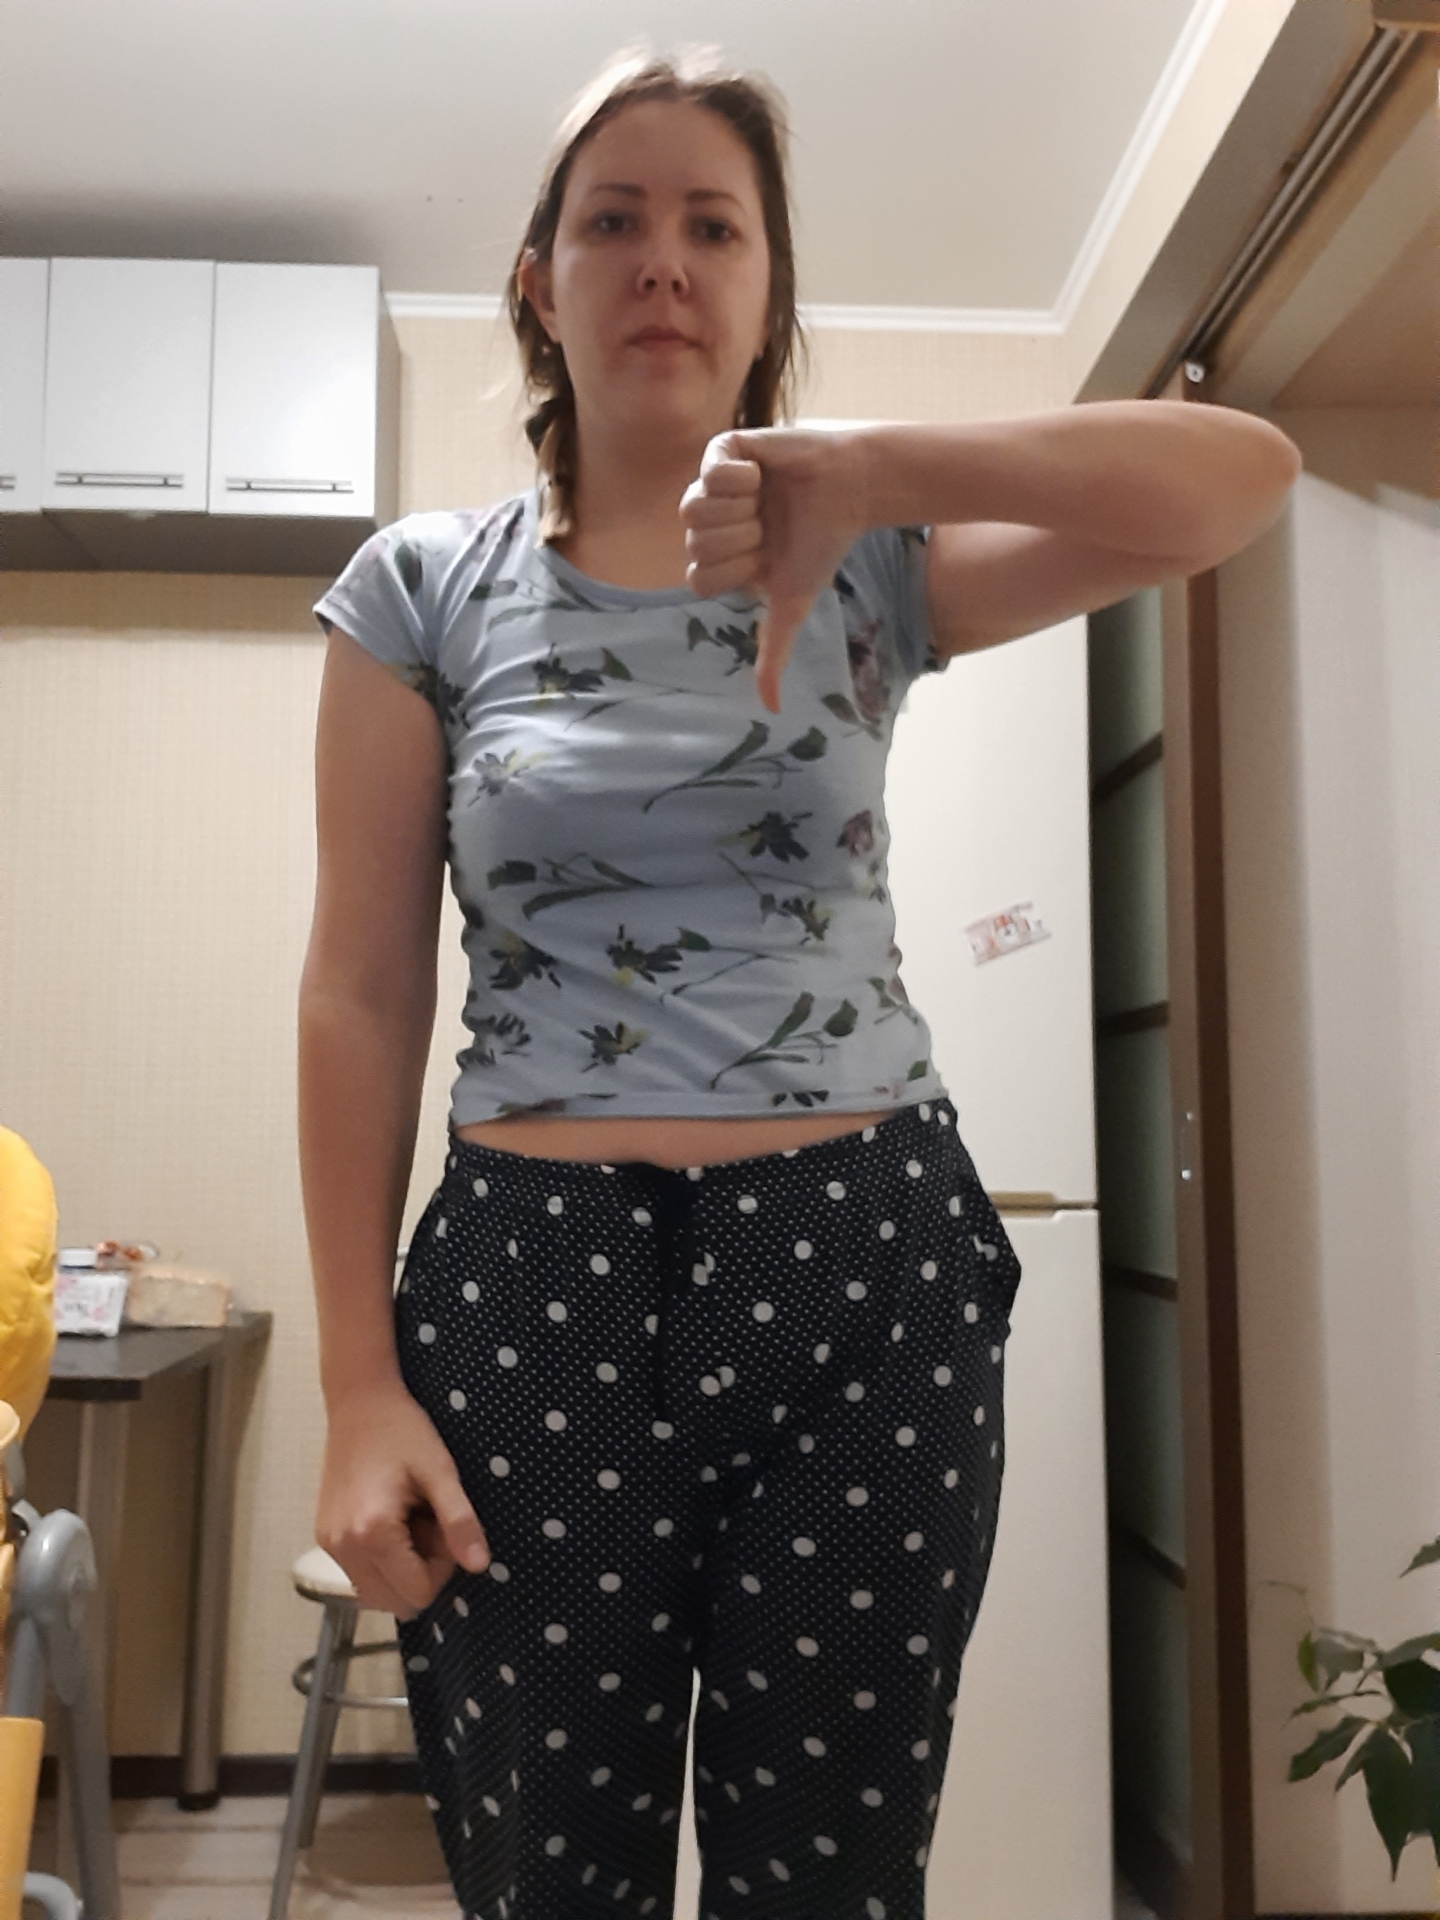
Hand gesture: dislike